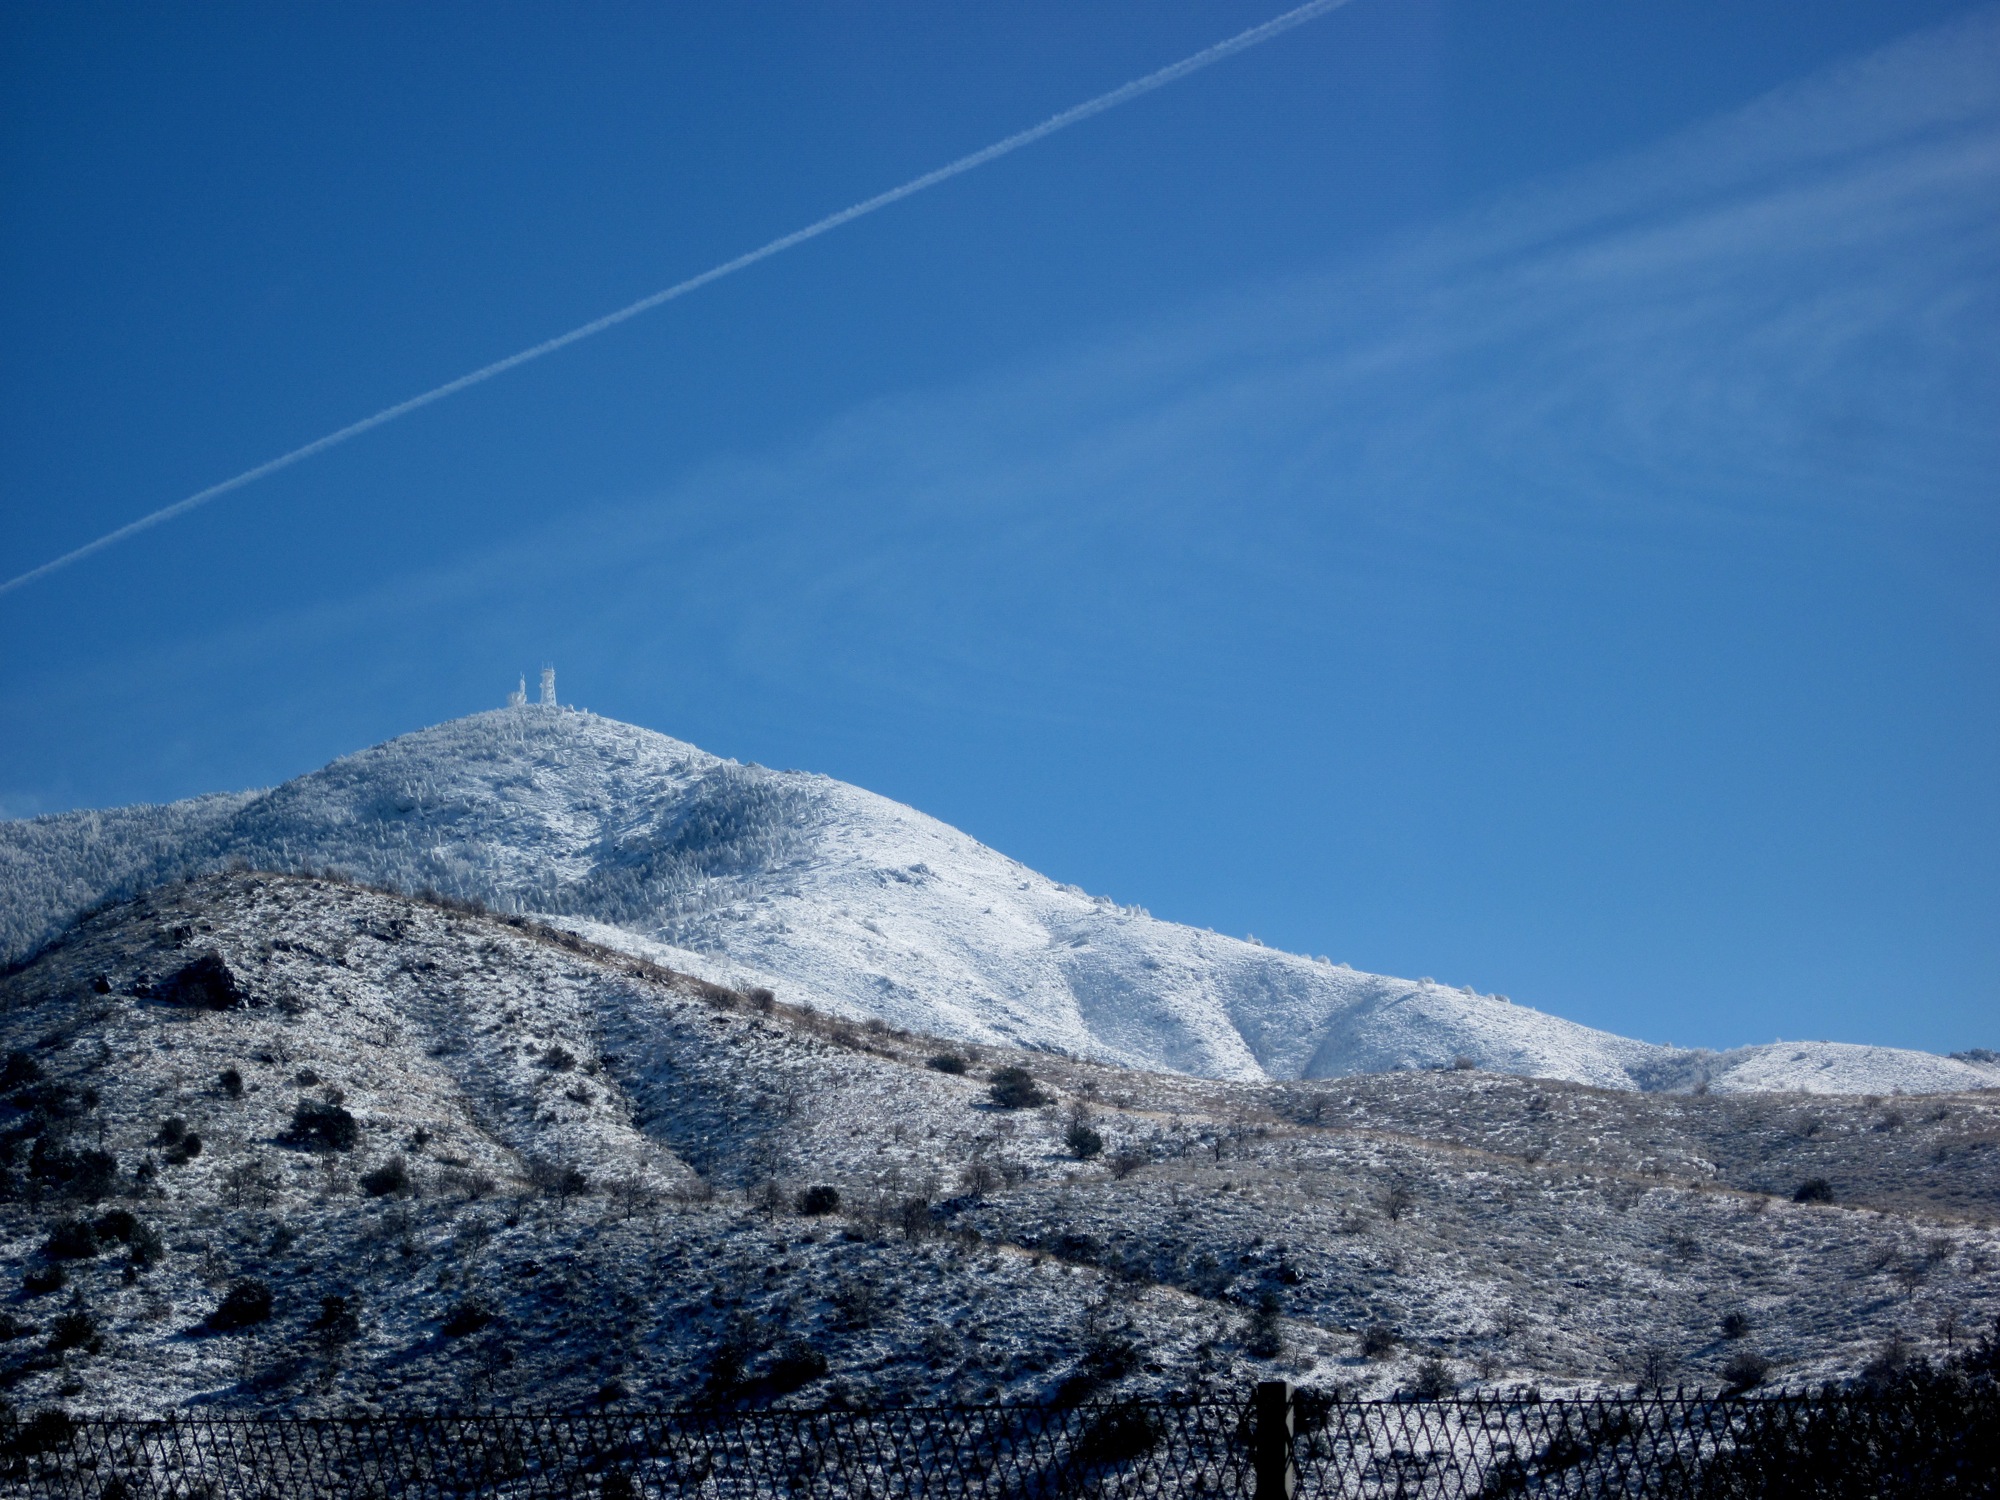
mountain, snow, winter, cloud, sky, hill, mountain range, weather, ridge, summit, arizona, alps, plateau, piste, landform, geographical feature, mountainous landforms, geological phenomenon